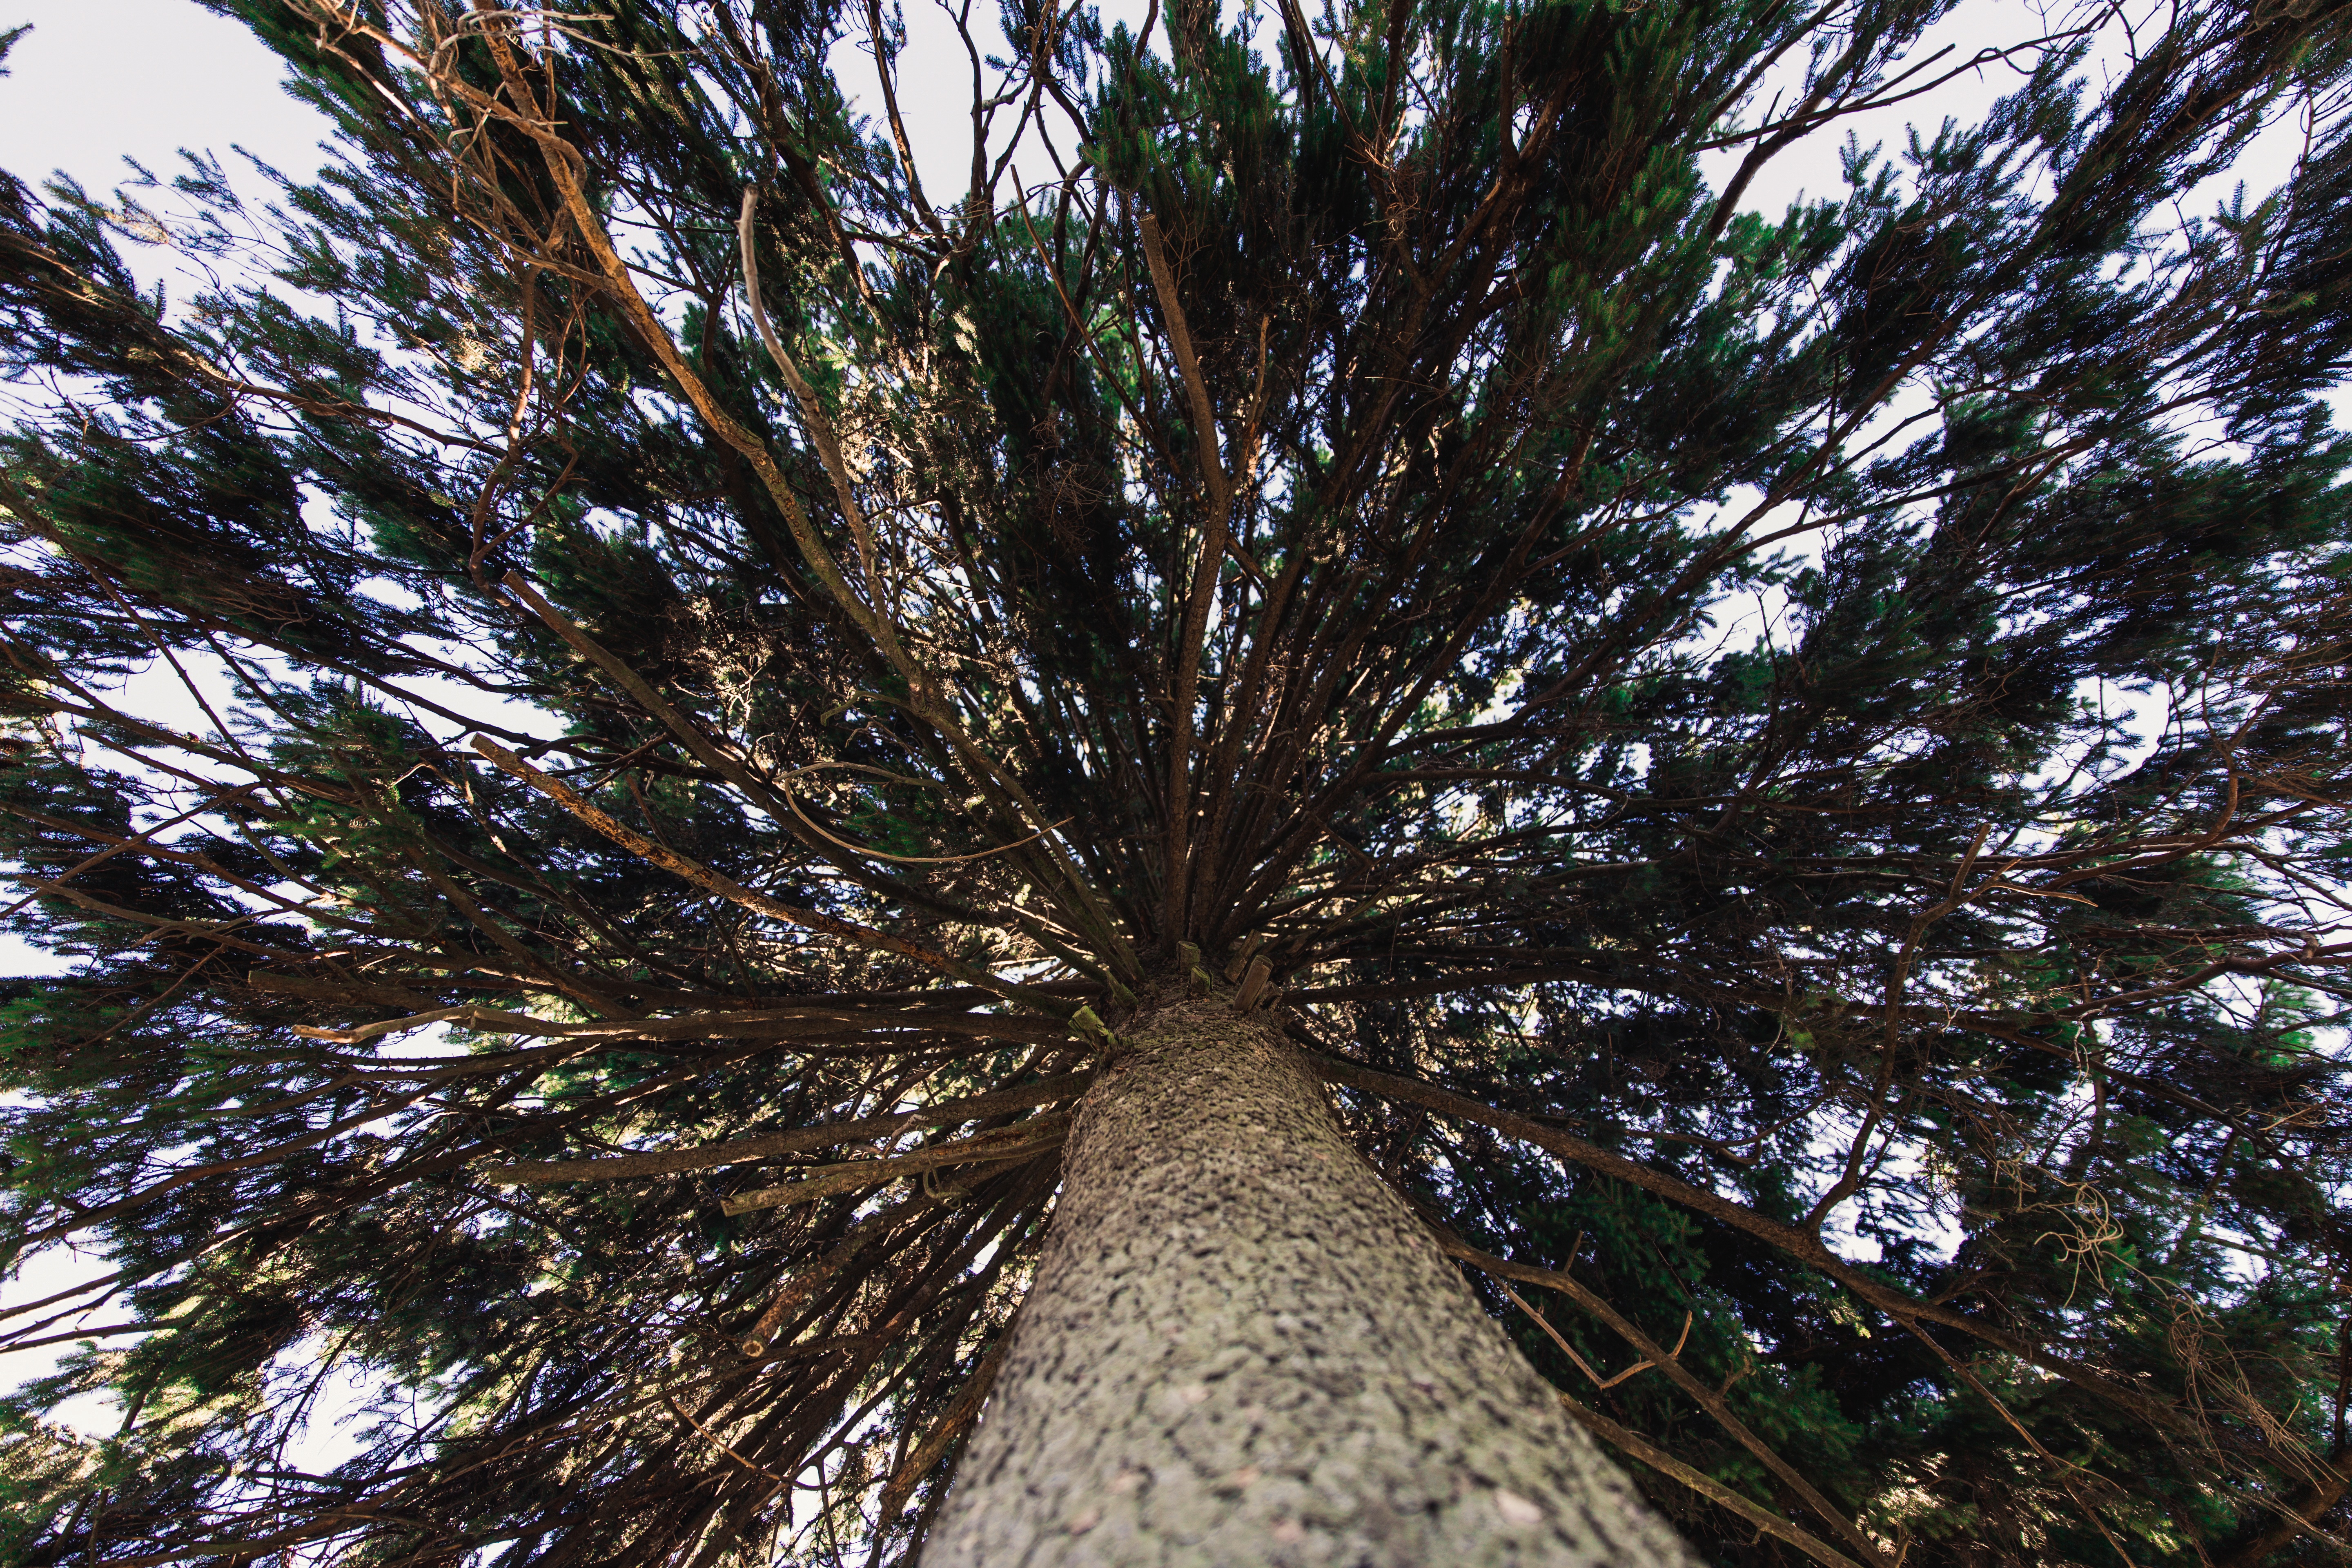
tree, branch, plant, leaf, flower, trunk, produce, botany, flora, spruce, flowering plant, date palm, woody plant, land plant, arecales, palm family